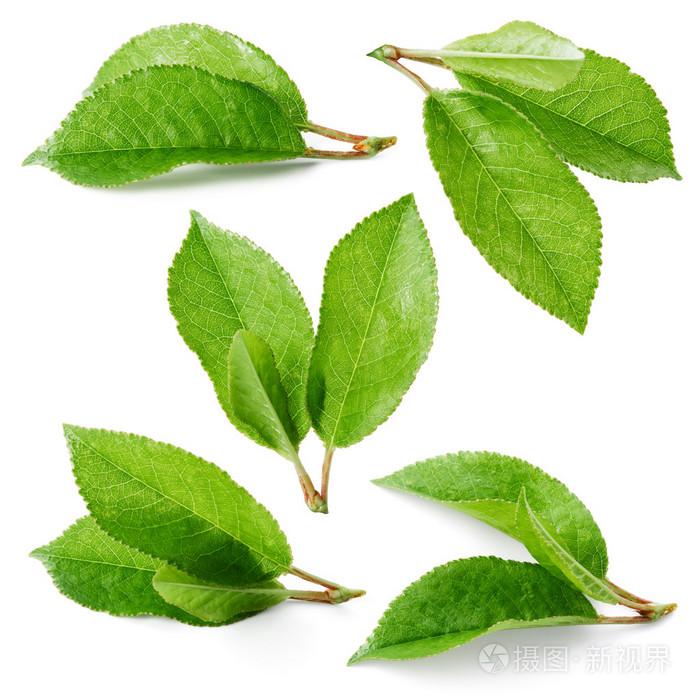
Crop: cherry
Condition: healthy